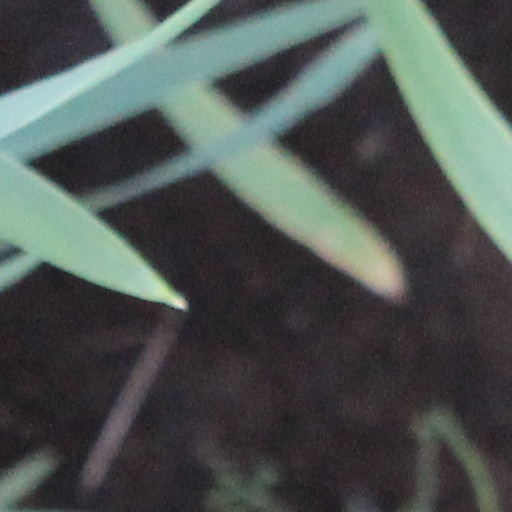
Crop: wheat